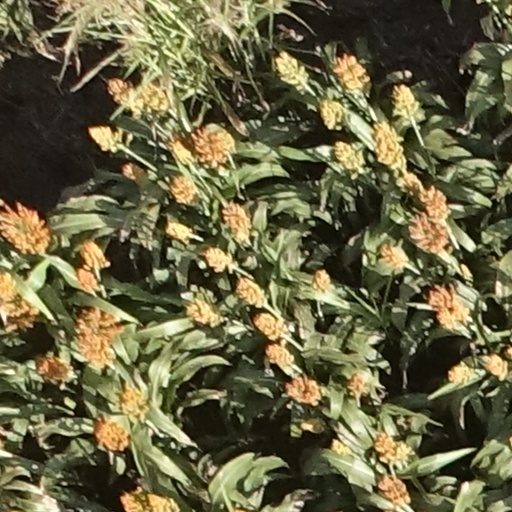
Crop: sorghum